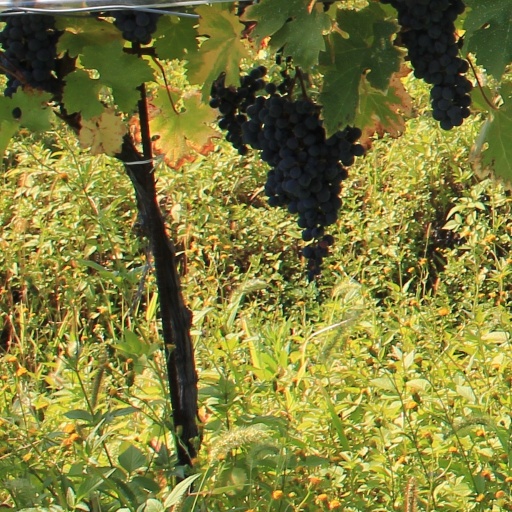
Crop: grape